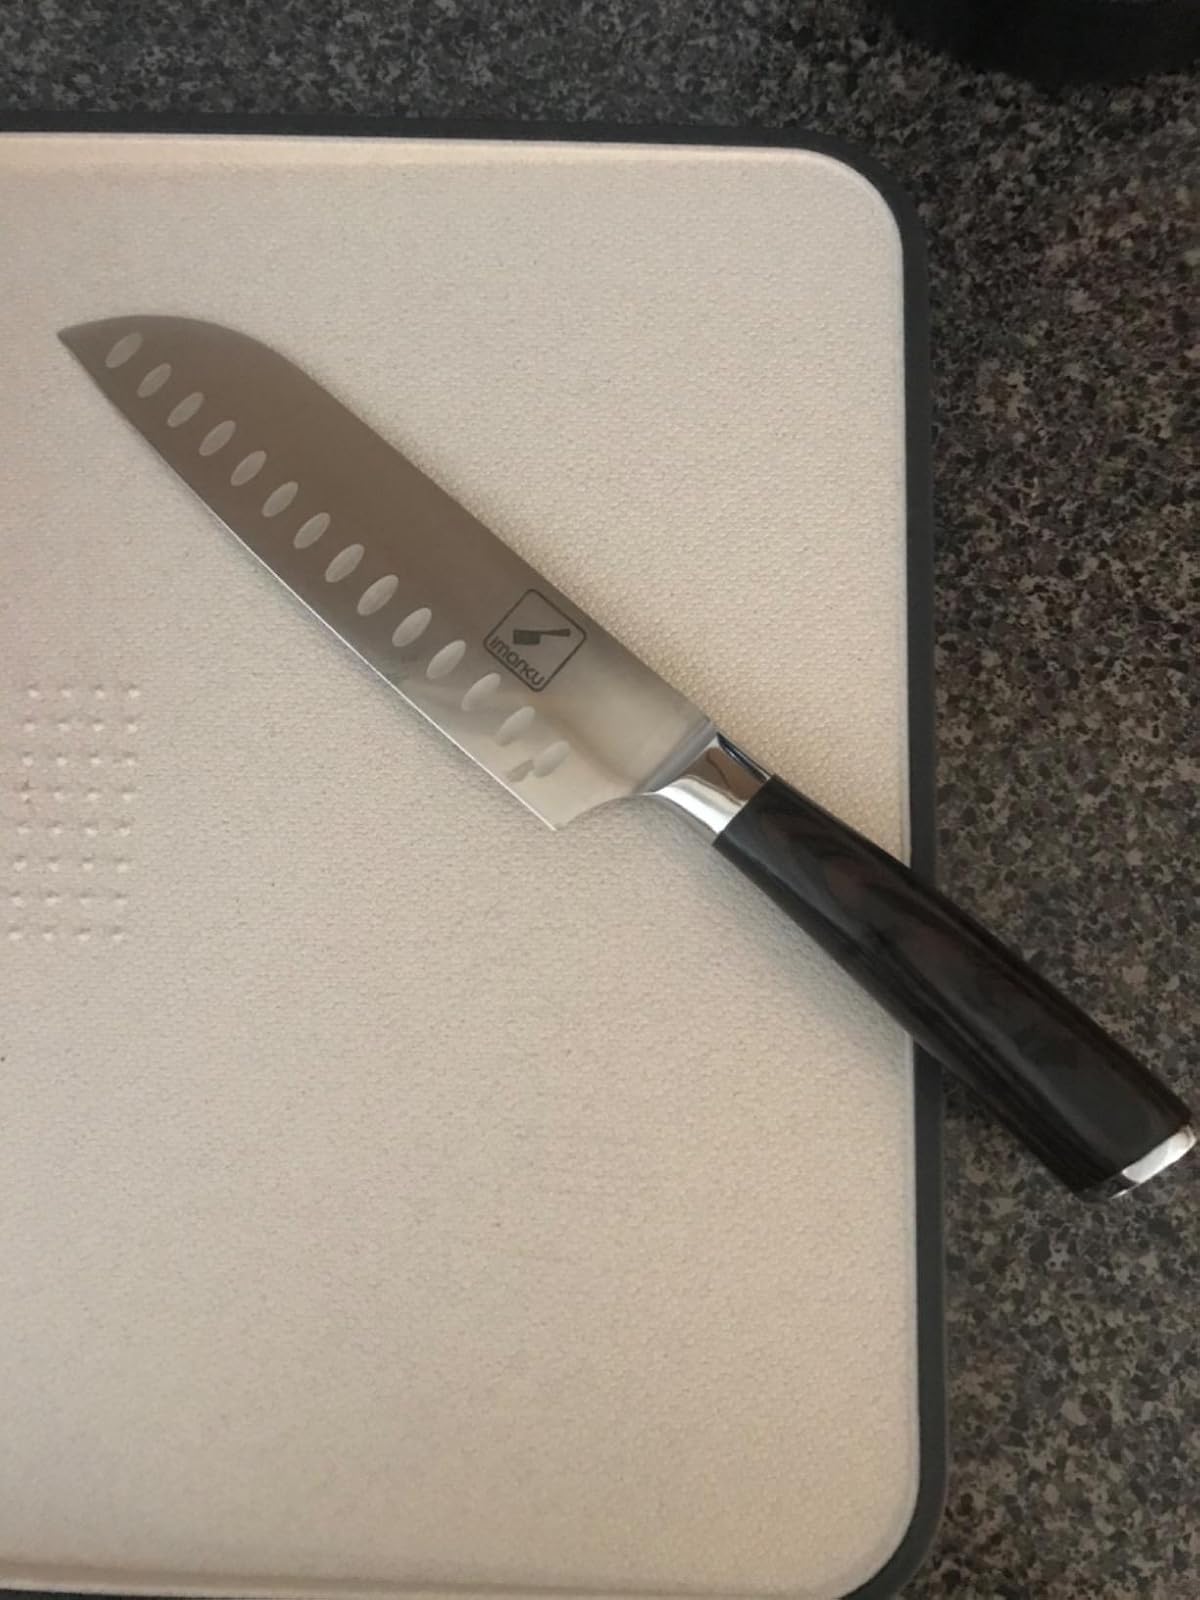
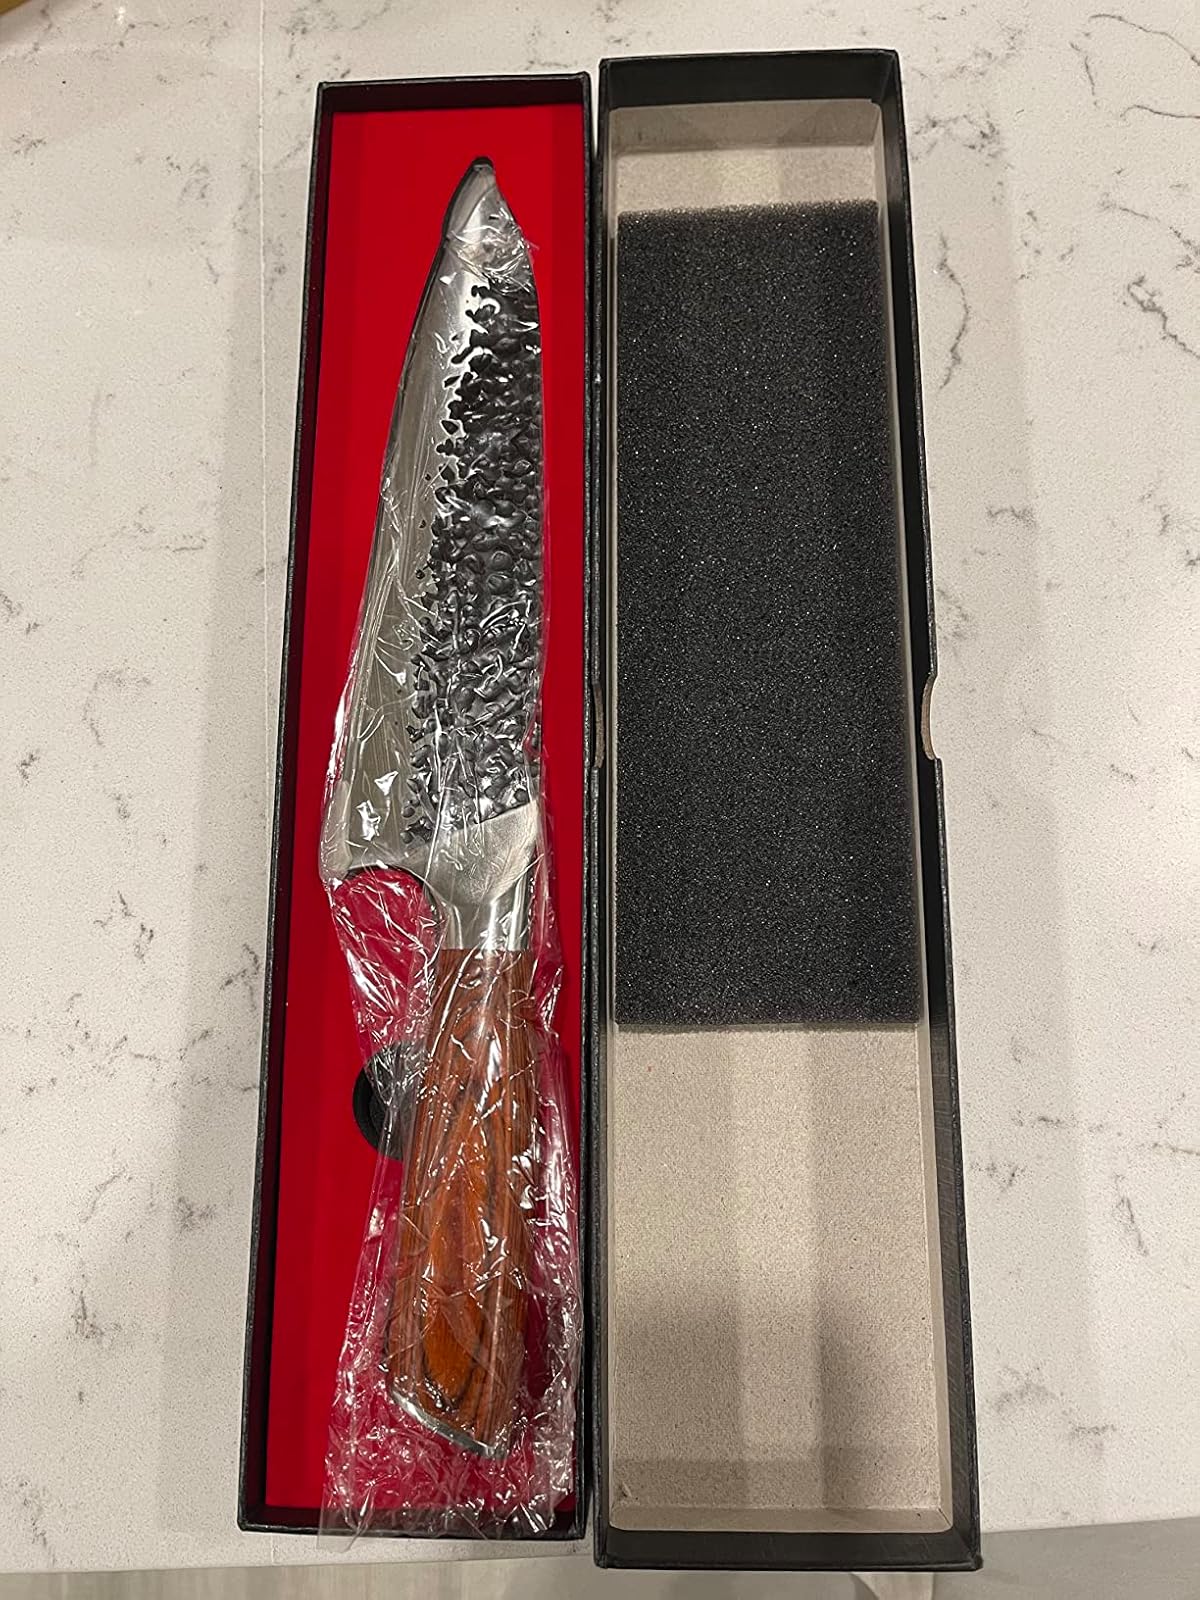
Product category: items_knife
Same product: no